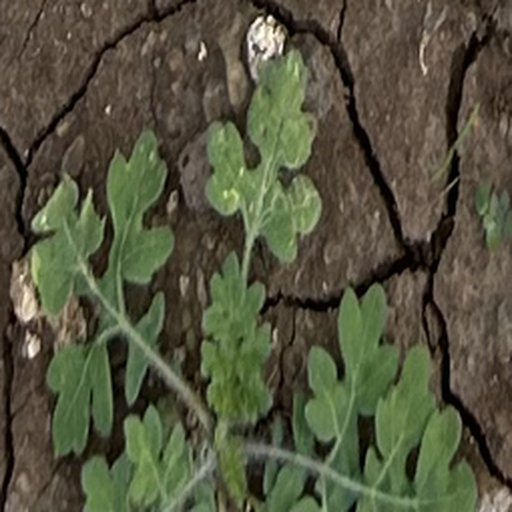
Weed species: Gajar_gavat_(Parthenium hysterophorus)